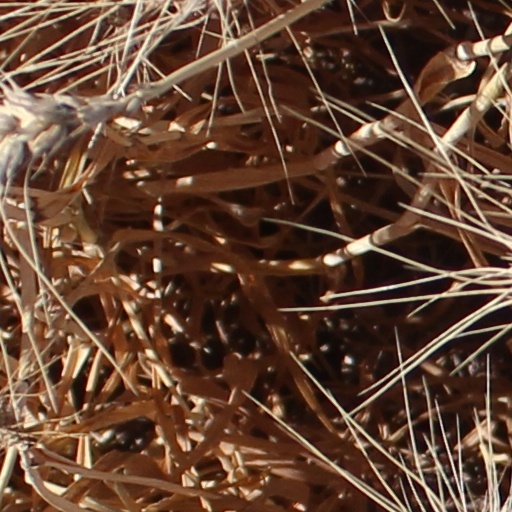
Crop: wheat